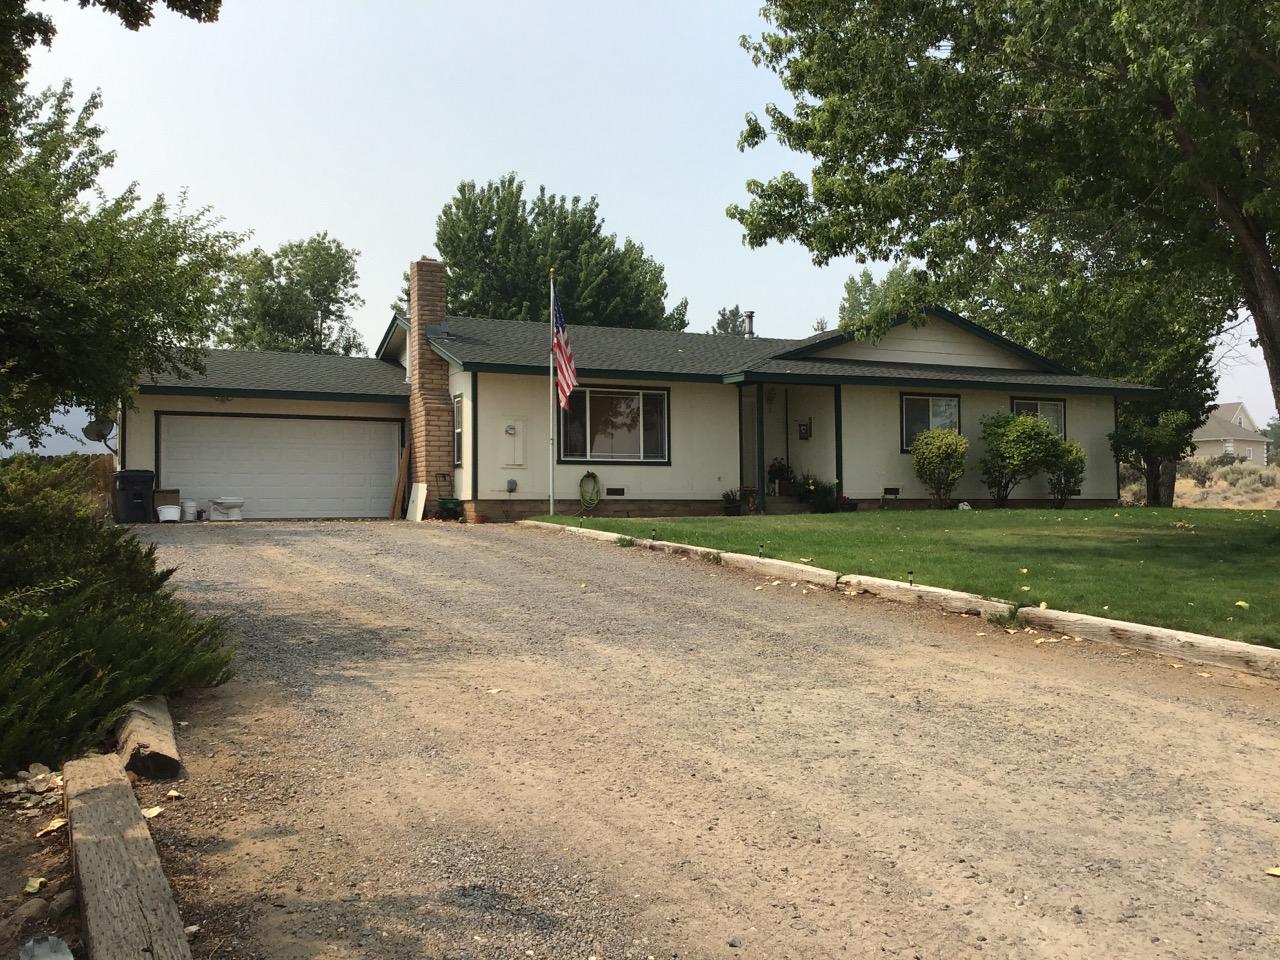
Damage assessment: no_damage